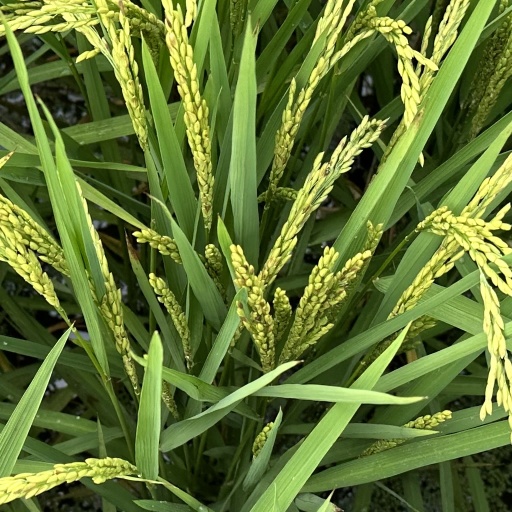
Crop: rice